Komlosaurus

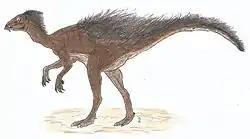
Outdated restoration as an ornithischian

In the Hettangian/Sinemurian deposits of the Komló area (Mecsek Mountain, Hungary), footprints of Jurassic dinosaurs assigned to the ichnospecies "K. carbonis" are the only published palaeontological data of vertebrates in this region; however, several fossils of plants and pollen has been discovered there. The footprints, which form tracks, occur in several levels on bedding planes of fine-grained sediments. The largest occurrence of fossils is at the Karolina and Vasas strip mines in the Mecsek Mountain nearby Pécs. The footprints collection of "Komlosaurus" can be seen at the Hungarian Natural History Museum, Budapest, Hungary, with a few specimens in the Local History Museum of Komló, Hungary.